Turin Massacre (1864)

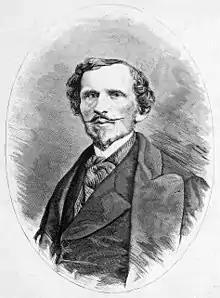
Bettino Ricasoli

On the evening of January 25, a group of students demonstrated without incident in favor of the mayor and the deputies who had supported the reasons of the people of Turin during the debates in the Chamber. There was speculation that the city administration might resign as a sign of protest. Despite fears of the worsening situation, the demonstrations on the evening of the 26th also took place without incident.